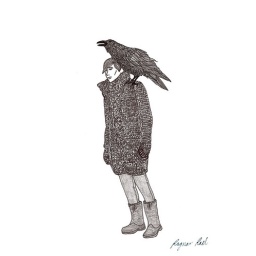
growing up looking at ravens flying in front of my window has inspired me to make this illustration.